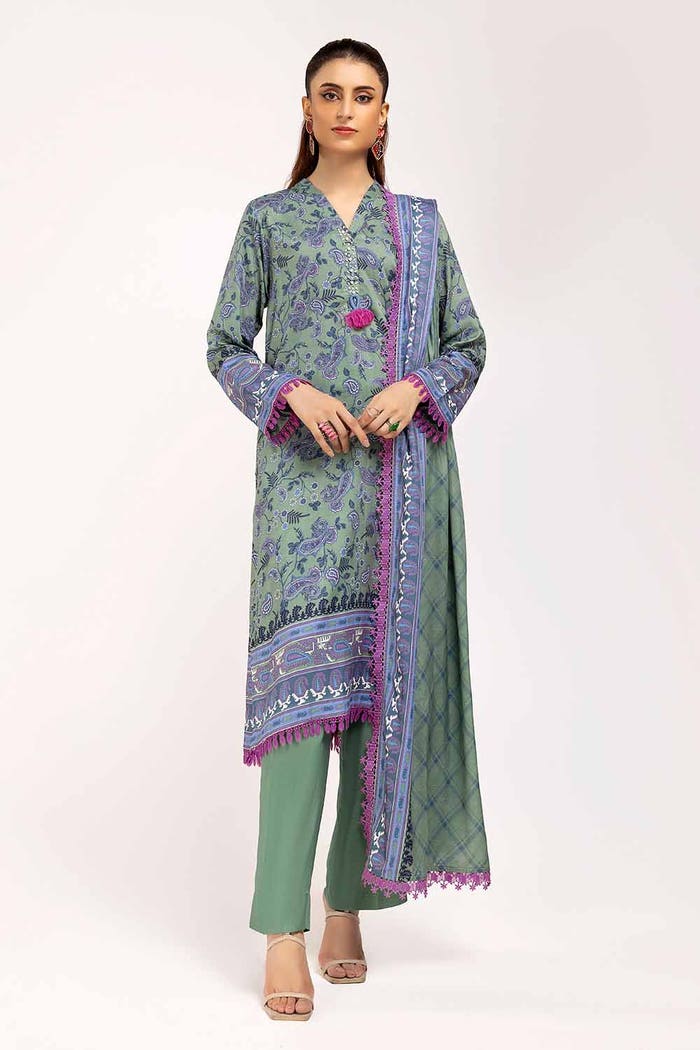
green multi embroidered salwar suit